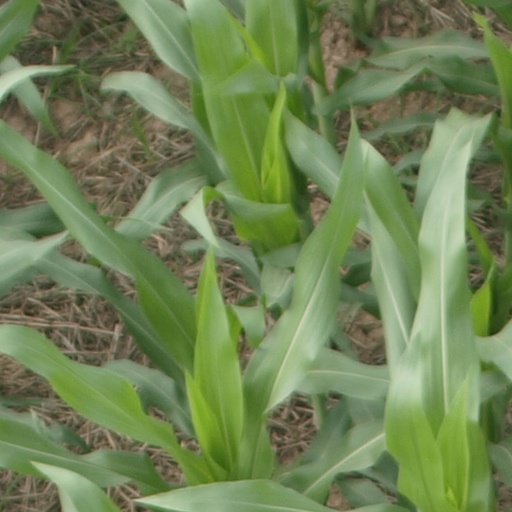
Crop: maize; corn